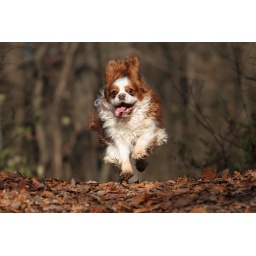
Susie Cavalier King Charles Spaniel running in the autumn forest